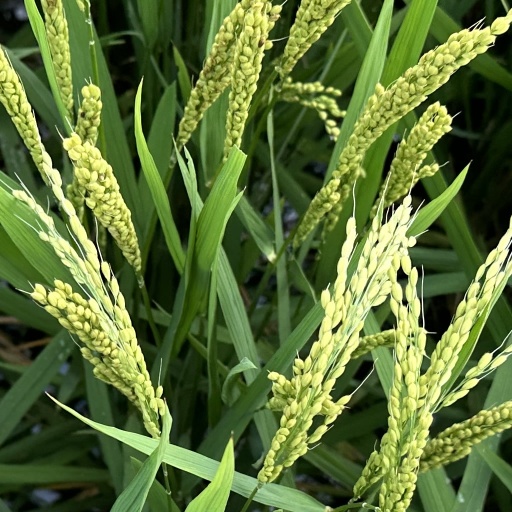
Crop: rice